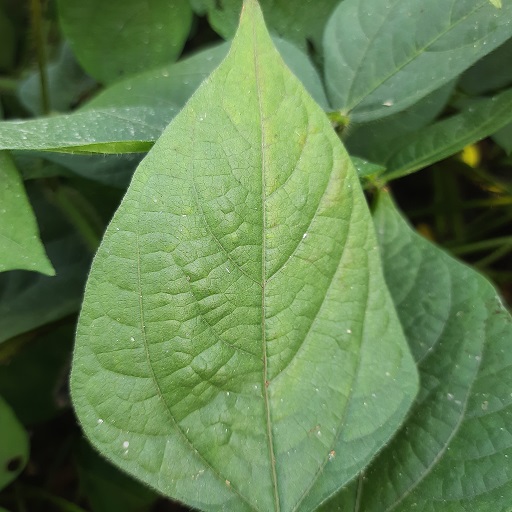
Label: Healthy